Town-class cruiser (1910)

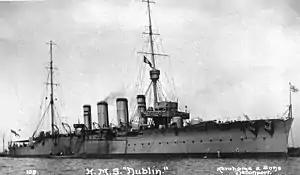
HMS "Dublin"

The "Chatham" subclass of six ships, three for the Royal Navy and three for Australia (of which one was to be built in Australia) were ordered under the 1910–1911 Programme. The five British-built ships commissioned between 1912 and 1913, while "Brisbane", the Australian-built ship was laid down in 1913 and completed in 1916. The major difference between the "Chatham"s and the earlier Towns was a revised armour scheme. While the earlier ships were protected cruisers, depending on an armoured deck deep within the ship to protect machinery and magazines, the "Chatham"s relied on a vertical belt of armour.